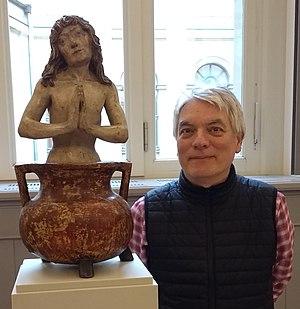
Simon Holt est un compositeur et professeur de musique classique britannique.